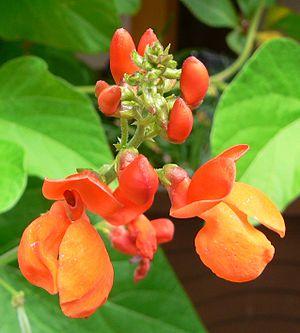
Le Haricot d'Espagne, Haricot écarlate ou Haricot-fleur est une plante herbacée vivace de la famille des Fabacées, appréciée pour ses fleurs rouges écarlates ou blanches en bouquets s'épanouissant en été ou, pour certaines variétés, comme légume pour leurs graines comestibles.